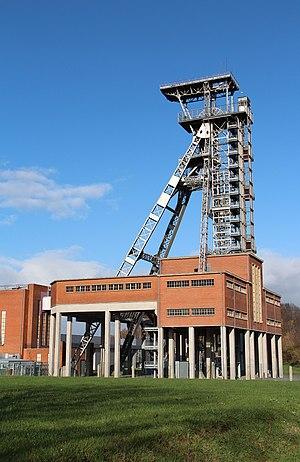
Frameries (Belgique), rue de Mons – L’ancien charbonnage de Crachet Picquery après rénovation.
Liste des charbonnages belges. Plusieurs charbonnages ont appartenu à des sociétés différentes, soit par achat, soit par fusion, soit par changement de nom. Voilà pourquoi le numéro du puits peut varier de plus. Les dates du début de l'exploitation ne sont pas toujours claires, les fermetures des charbonnages sont souvent situées dans les années 1920
Un charbonnage ou une houillère est une mine de houille, c'est-à-dire un lieu d'extraction du charbon.
Le Charbonnage de Frameries est un charbonnage situé à Frameries, une commune francophone de Belgique située en Région wallonne dans la province de Hainaut.